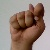
The image shows a hand gesture representing the letter 'T' in Indian Sign Language.